Texas A&M Aggies men's basketball

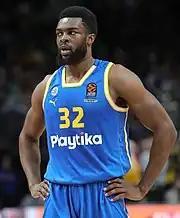
Josh Nebo

Texas A&M Aggies women's basketball